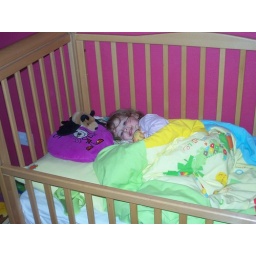
Emily's big girl bed is bing delivered tomorrow so its her last night in her cot - her last stage of babyhood.